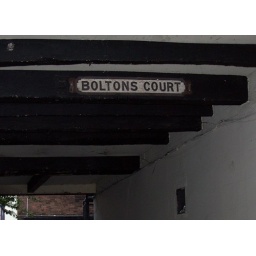
Very old street name sign and beams above...very modern tarmac below